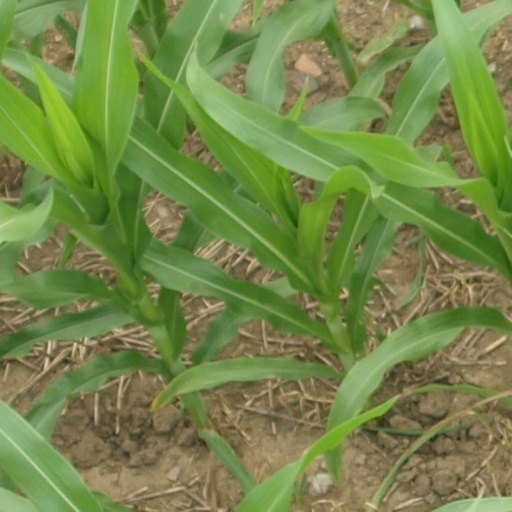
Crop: maize; corn